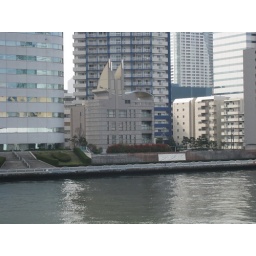
IMG_0595 Tsukiji fish market with river close by